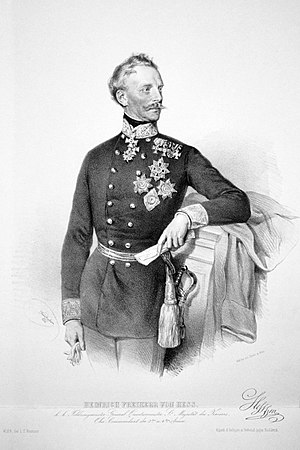
Heinrich von Hess
Heinrich Hermann Joseph von Hess var en østrigsk friherre og feltmarskal.